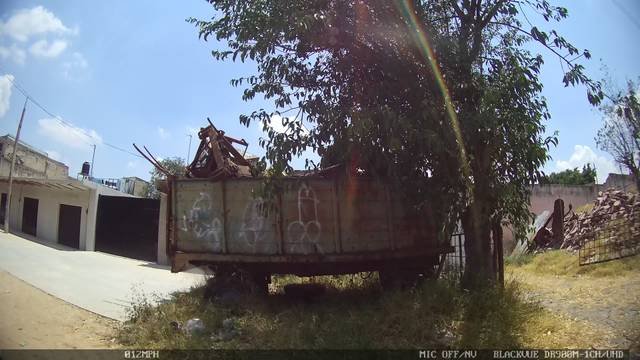
Region: Mexico
Coordinates: 20.723, -103.406